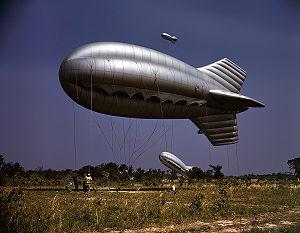
Un ballon de barrage est un ballon à gaz de taille moyenne relié au sol par des câbles en acier. Il permet de se protéger contre les vols rasant d'avions ennemis, qui risquent de heurter les câbles en acier. Certains étaient équipés d'une petite charge explosive. Le poids des câbles interdit leur utilisation à de hautes altitudes.